I'm Not There

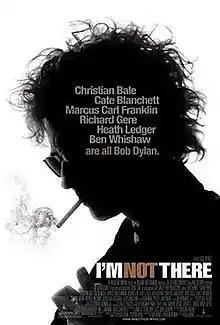
Theatrical release poster

I'm Not There is a 2007 musical drama film directed by Todd Haynes, who co-wrote the screenplay with Oren Moverman, based on a story by Haynes. An experimental biographical film, it is inspired by the life and music of American singer-songwriter Bob Dylan, with six actors depicting different facets of Dylan's public personas: Christian Bale, Cate Blanchett, Marcus Carl Franklin, Richard Gere, Heath Ledger (his final film to be released during his lifetime), and Ben Whishaw.